Cromwell tank

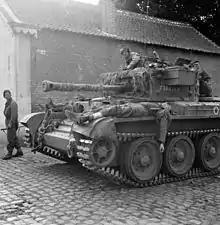
Wounded German soldiers being ferried to an aid post on the hull of a Cromwell tank

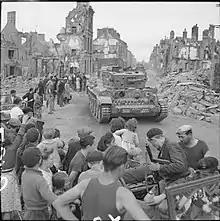
Cromwell tanks of 2nd Northamptonshire Yeomanry, 11th Armoured Division, passing through Flers, 17 August 1944

The Cromwell tank entered front-line service with the Allied invasion of Normandy in June 1944. Cromwells landed with the following forces on D+1. They saw extensive action with the British Army, forming part of the 6th Airborne Division, 7th Armoured Division, 11th Armoured Division, Guards Armoured Division, and 1st (Polish) Armoured Division. The tank was also used by the 1st (Czechoslovakian) Independent Armoured Brigade Group as part of the First Canadian Army in Dunkirk.